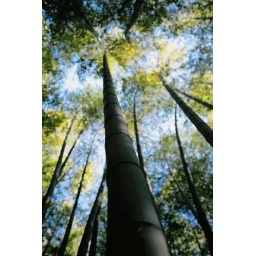
bamboo forest near Satomi's grandmother's house